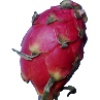
Label: Pitahaya Red 1